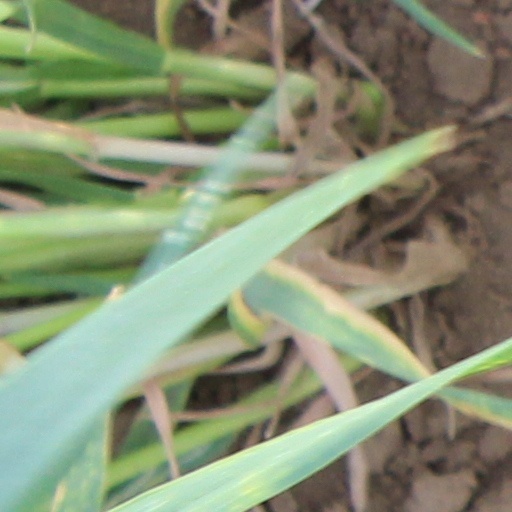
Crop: wheat